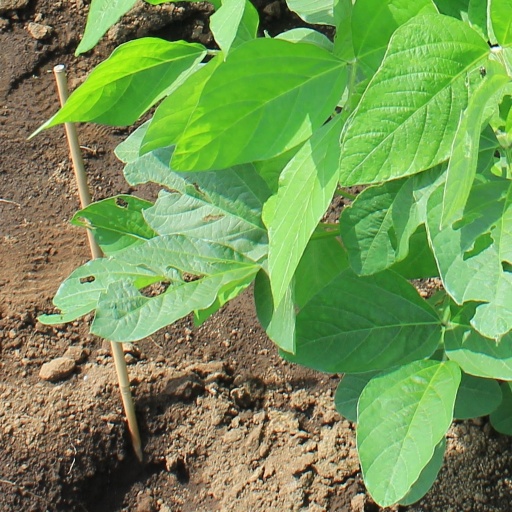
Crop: soybean